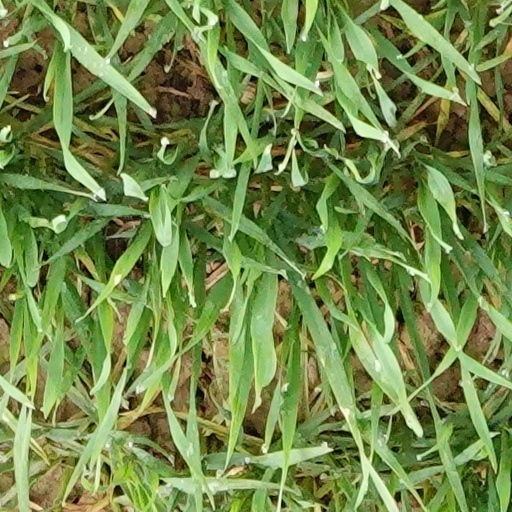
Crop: wheat